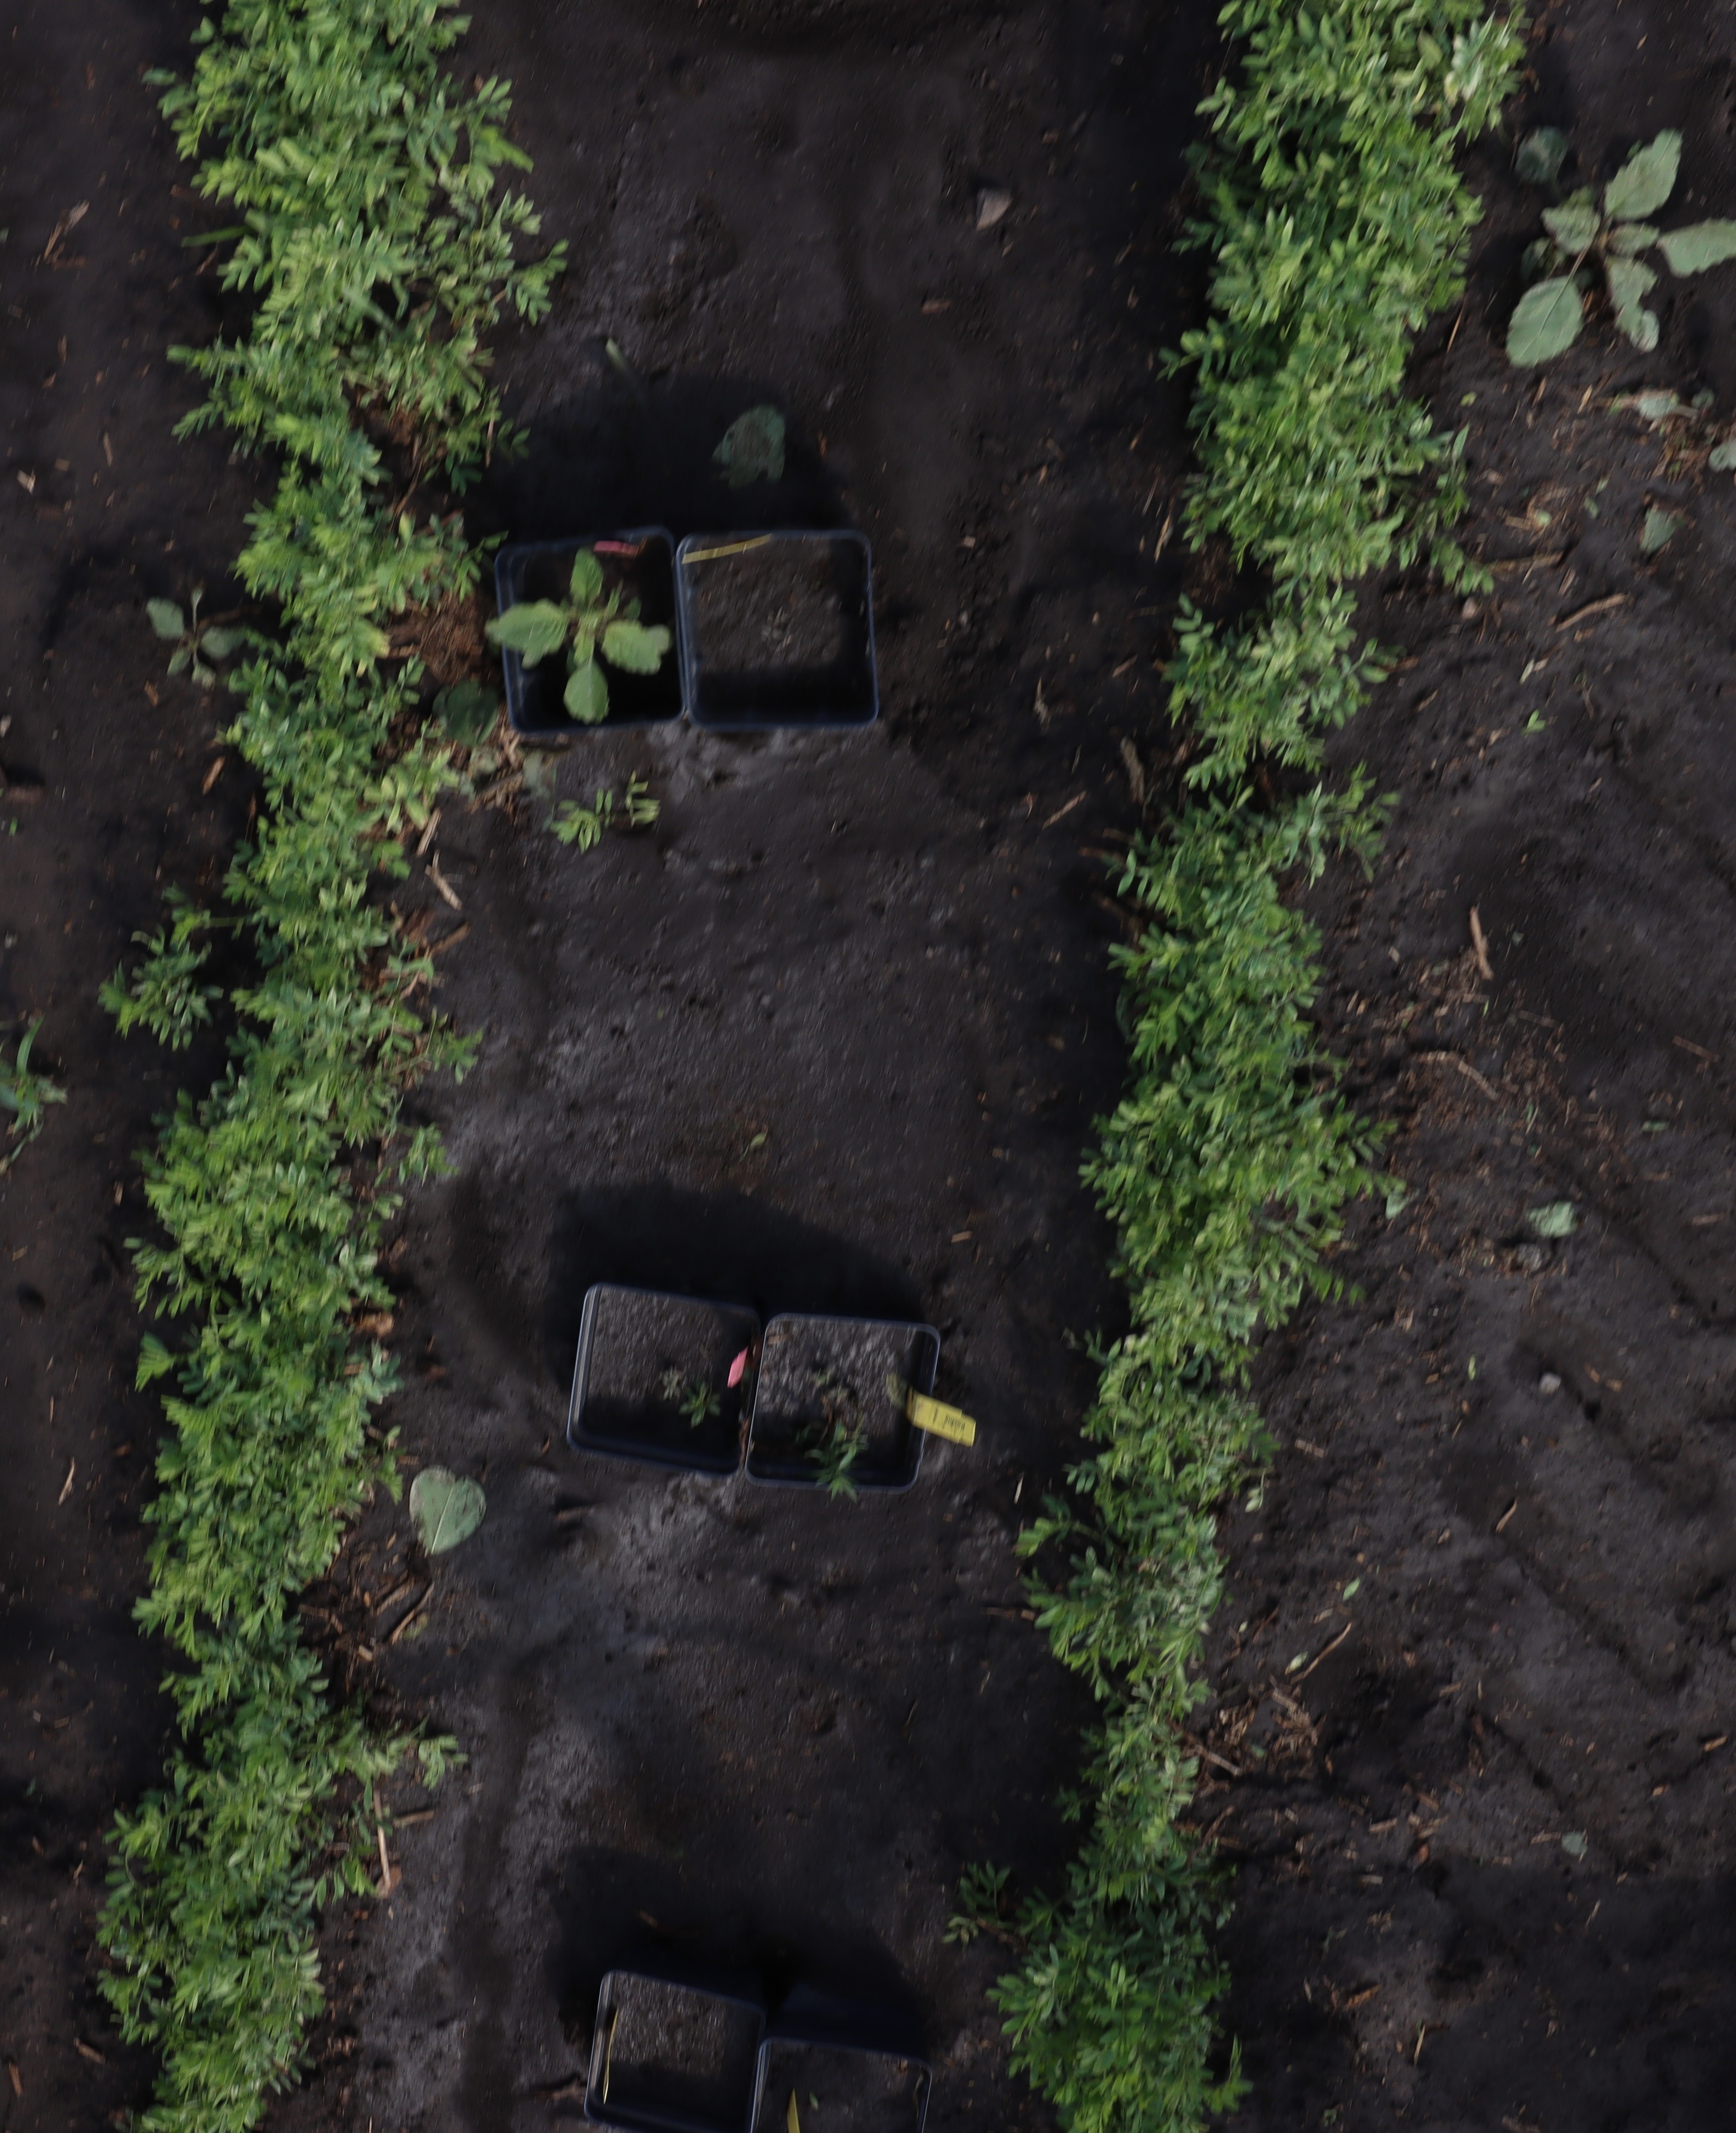
Crop: Lentil
Objects: Lentil, Lentil, Lentil, Lentil, Lentil, Lentil, Lentil, Lentil, Lentil, Lentil, Lentil, Lentil, Lentil, Redroot Pigweed, Redroot Pigweed